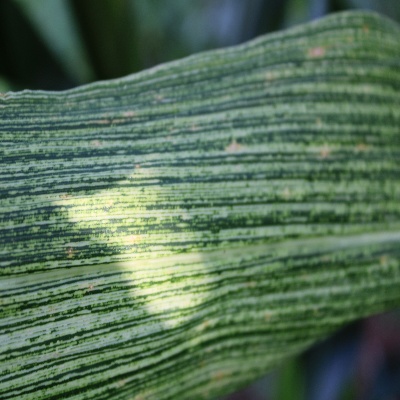
Crop: Maize
Condition: streak virus